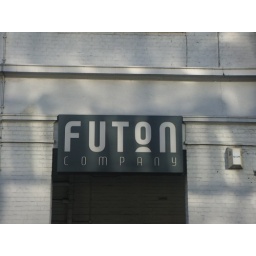
A company sign above the entrance to the building